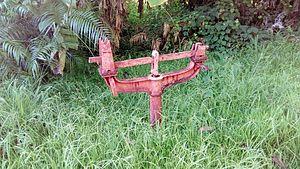
Une ancienne balance à canne a sucre
Le temple de Morange est un temple hindouiste de l'île de La Réunion, département d'outre-mer français dans le sud-ouest de l'océan Indien. Situé au lieu-dit Morange, à Saint-Benoît, il est inscrit en totalité au titre des Monuments historiques depuis le 17 septembre 2010.